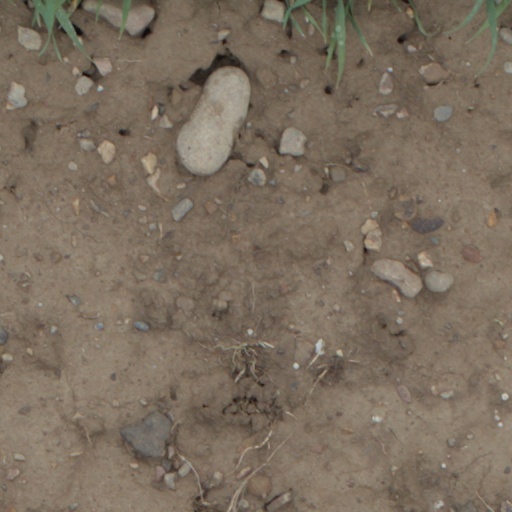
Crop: wheat